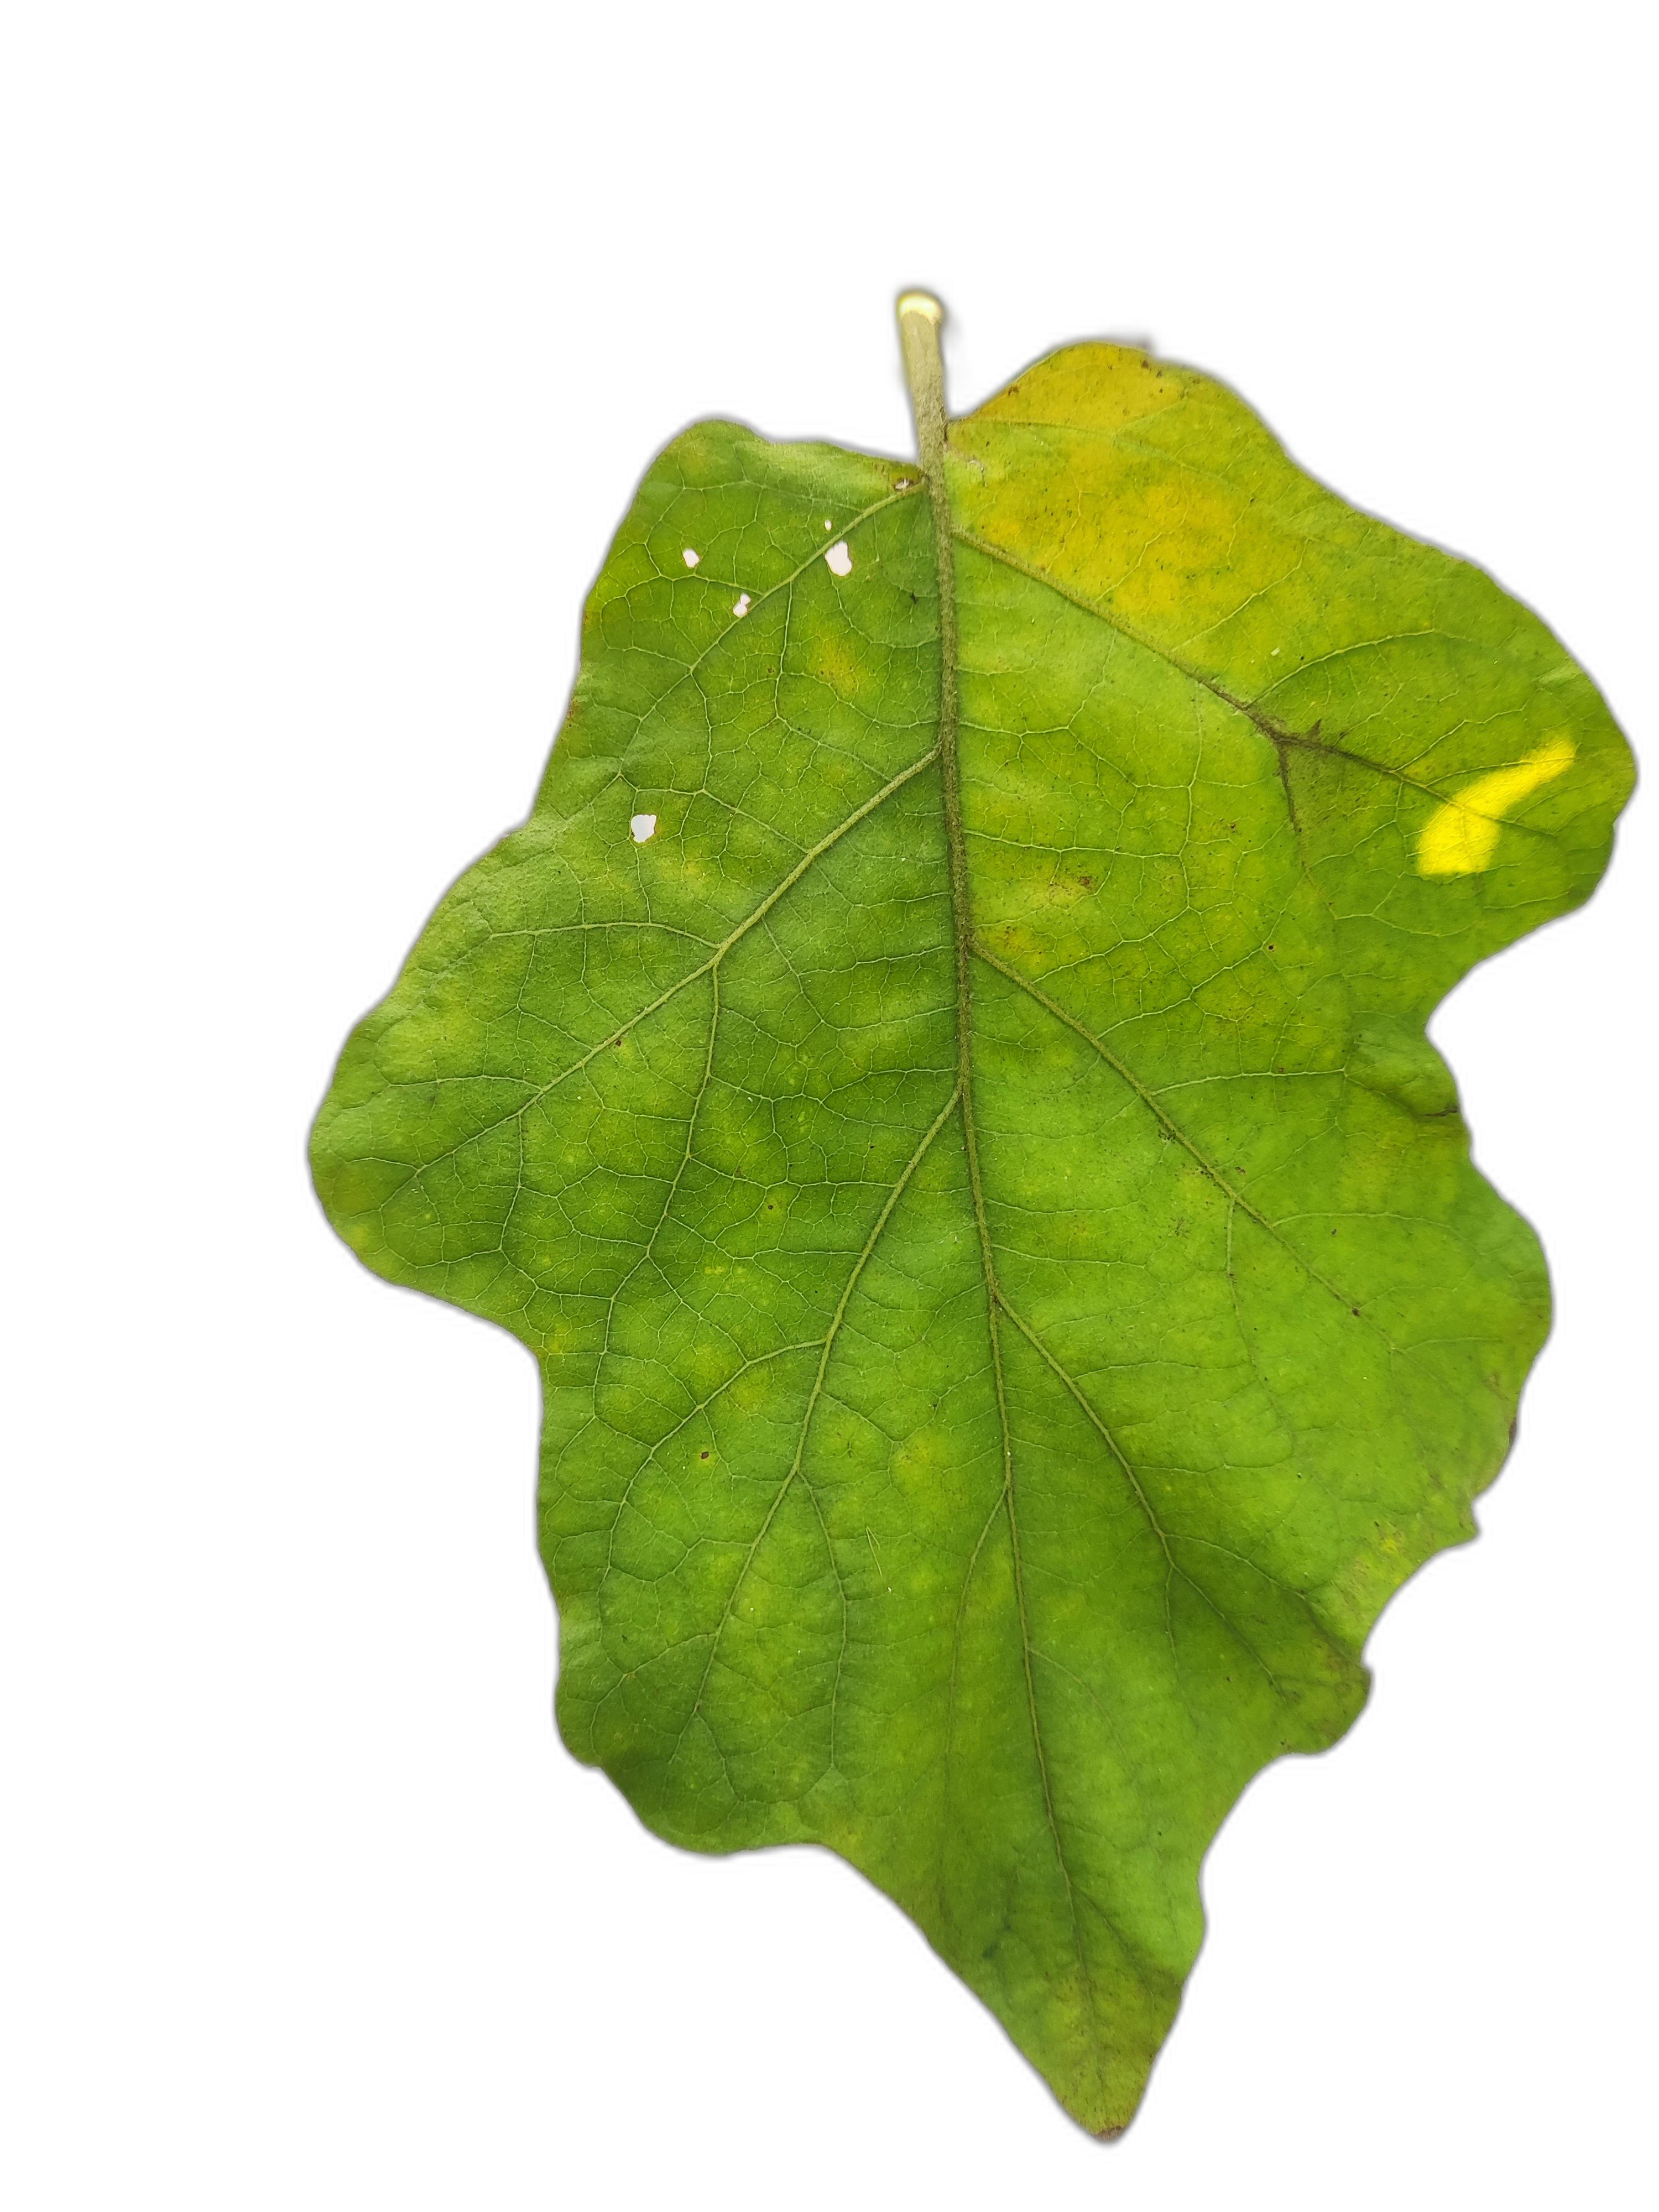
Label: Healthy Leaf